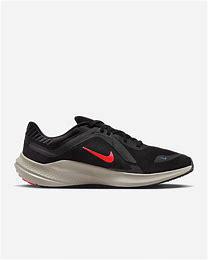
Brand: Nike
Model: Quest 5